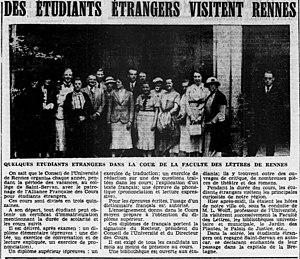
étudiants étrangers à Rennes pour des cours de français en août 1937
L’Université de Rennes est une ancienne université qui trouve son origine dans l'ancienne université ducale de Bretagne fondée en 1460 à Nantes, puis déménagée à Rennes en 1735. Elle prit le nom d'université de Rennes au moment du rapprochement institutionnel des facultés présentes à Rennes en 1896, et fut supprimée lors de la scission de 1969 entre les universités de Rennes 1 et Rennes 2.